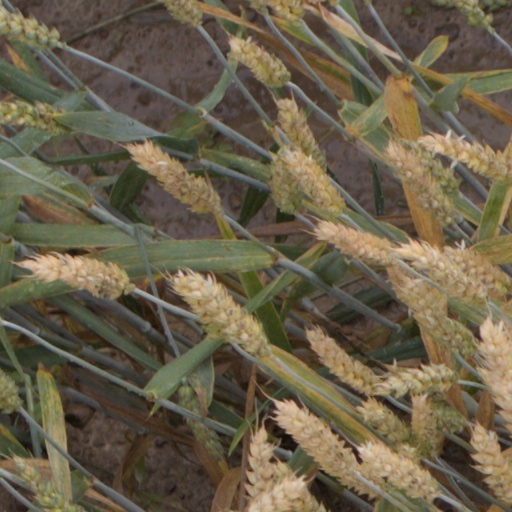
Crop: wheat